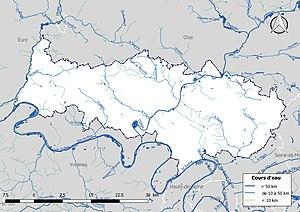
Réseau hydrographique du département du Val-d'Oise (France).
La liste des cours d'eau du Val-d'Oise présente les principaux cours d'eau traversant pour tout ou partie le territoire du département français du Val-d'Oise dans la région Île-de-France. Plus de 170 cours d'eau sont recensés en 2014 dans le référentiel national BD Carthage sur le territoire départemental, dont 16 cours d'eau naturels de longueur supérieure à 10 km.